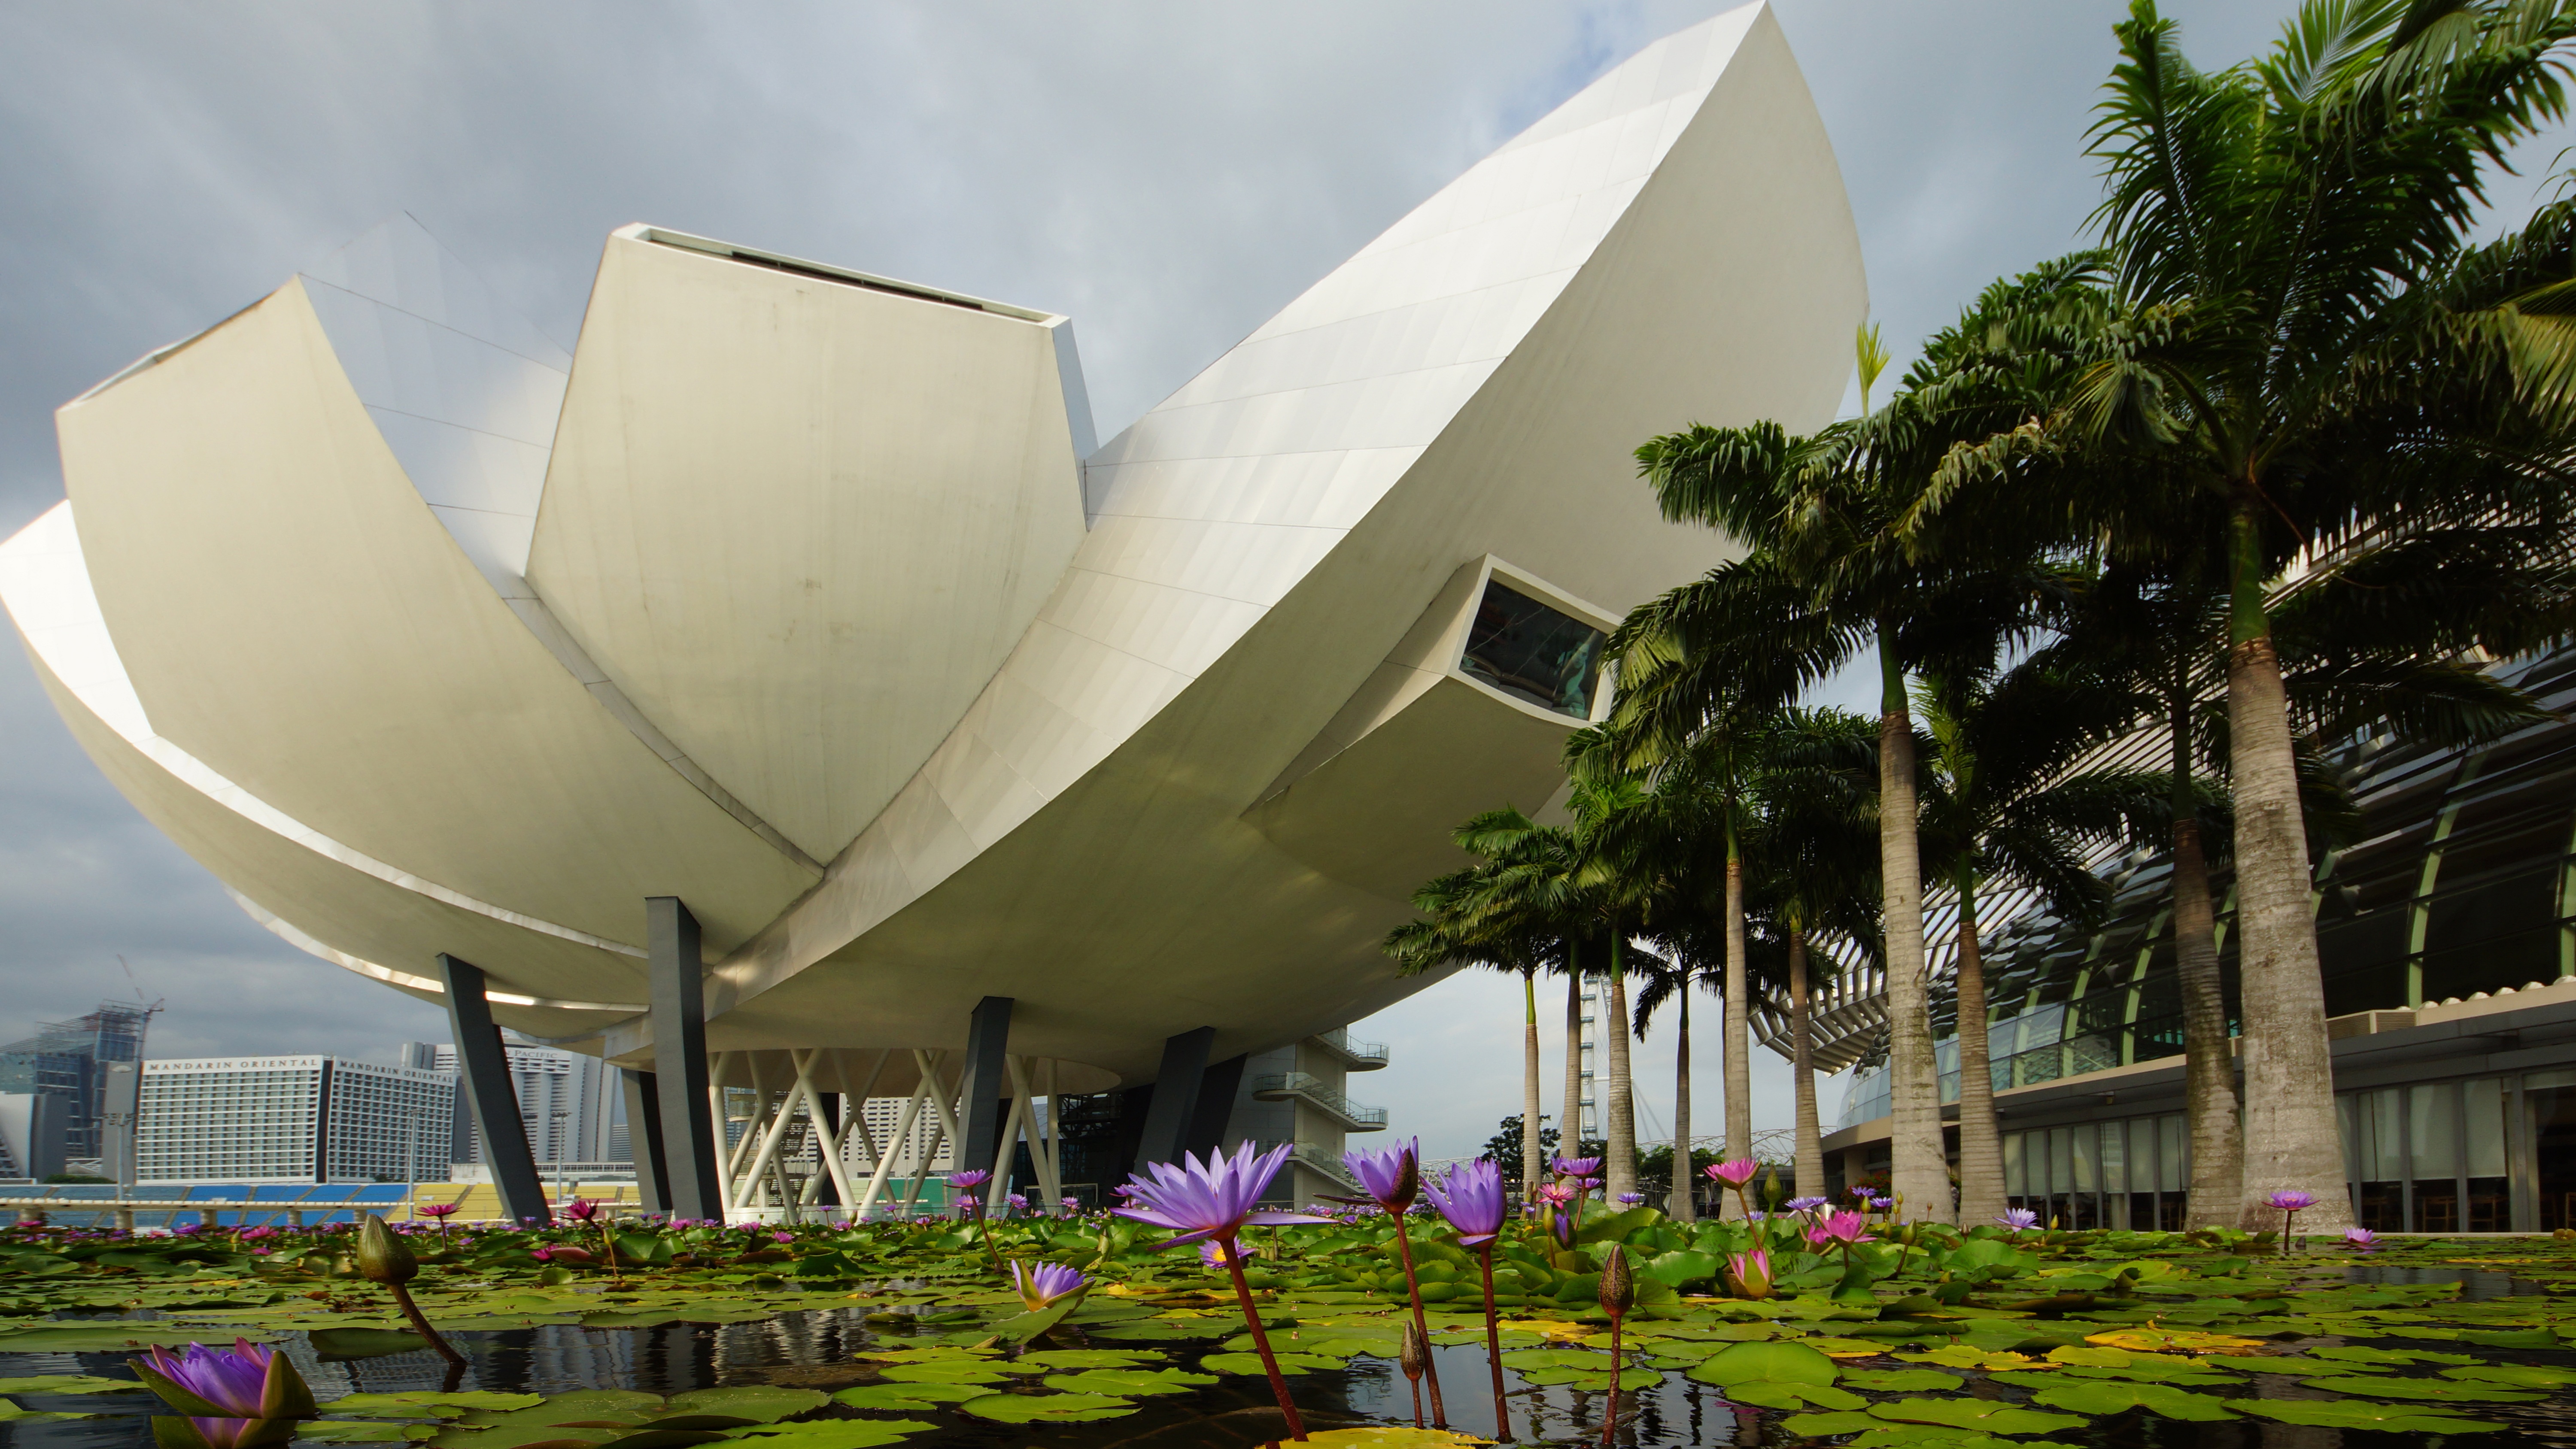
architecture, flower, pond, landmark, lotus flower, resort, singapore